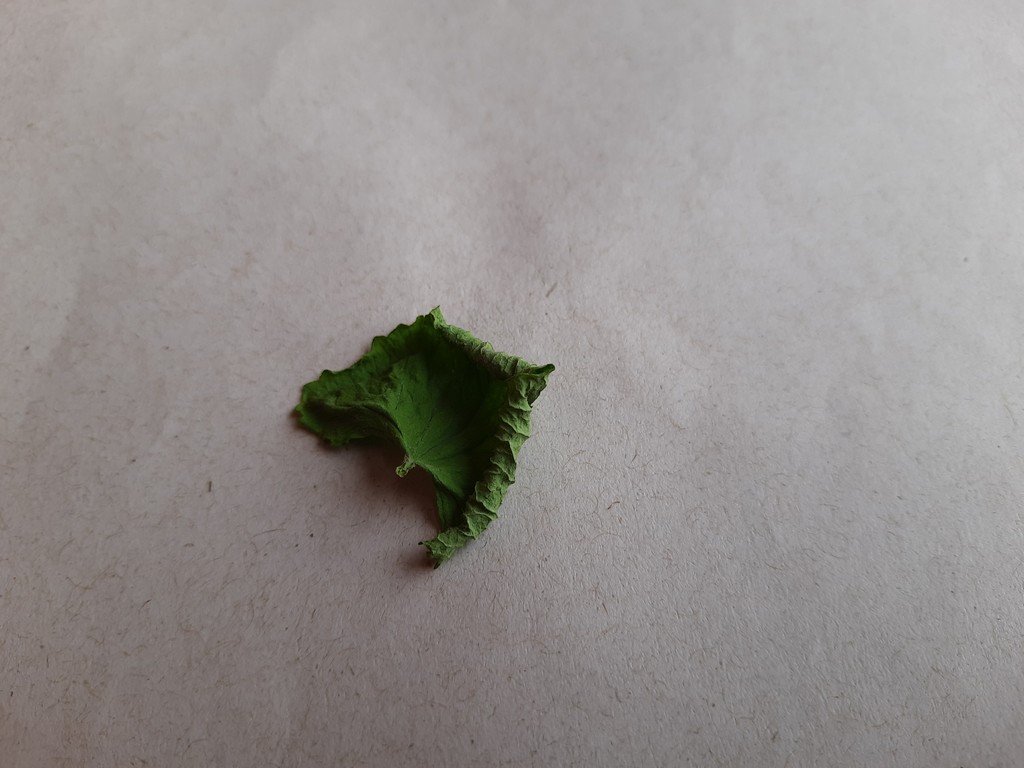
Label: Dried